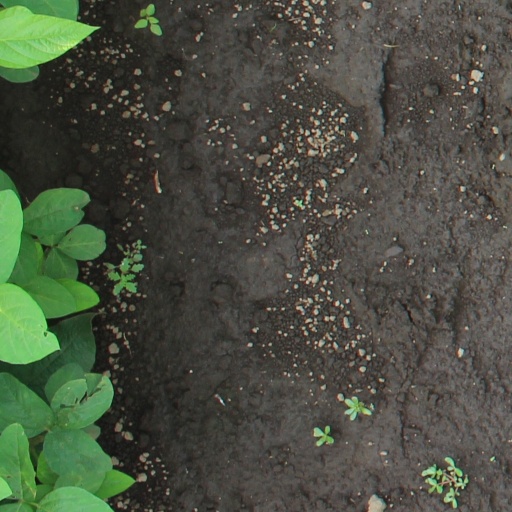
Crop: soybean